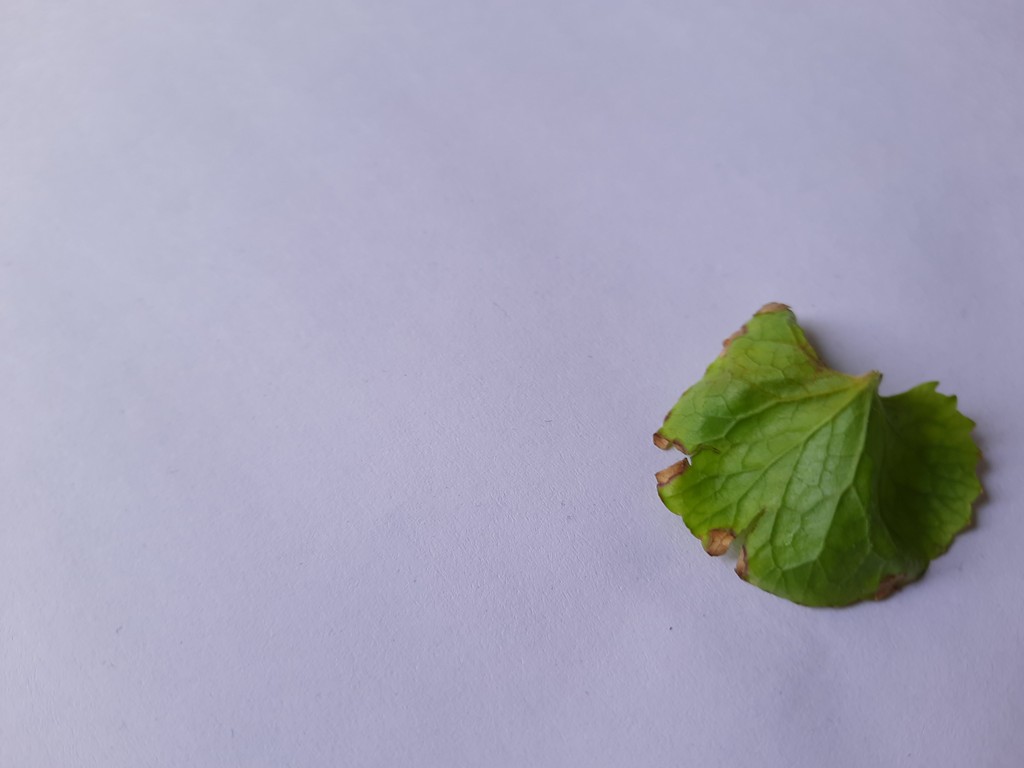
Label: Unhealthy